Antigono (Mysliveček)

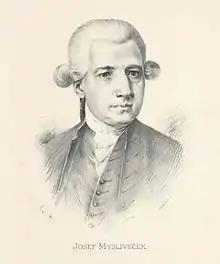
Josef Mysliveček

Antigono is an 18th-century Italian opera in 3 acts by the Czech composer Josef Mysliveček composed to a libretto by the Italian poet Metastasio first produced in 1744 with music of Johann Adolf Hasse. This opera (and all the rest of Mysliveček's operas) belong to the serious type in Italian language referred to as "opera seria". For a performance in the 1780s, it would only be expected that a libretto by Metastasio would be abbreviated and altered to suit contemporary operatic taste. The cuts and changes in the text made for the performance of Mysliveček's version are not attributable.